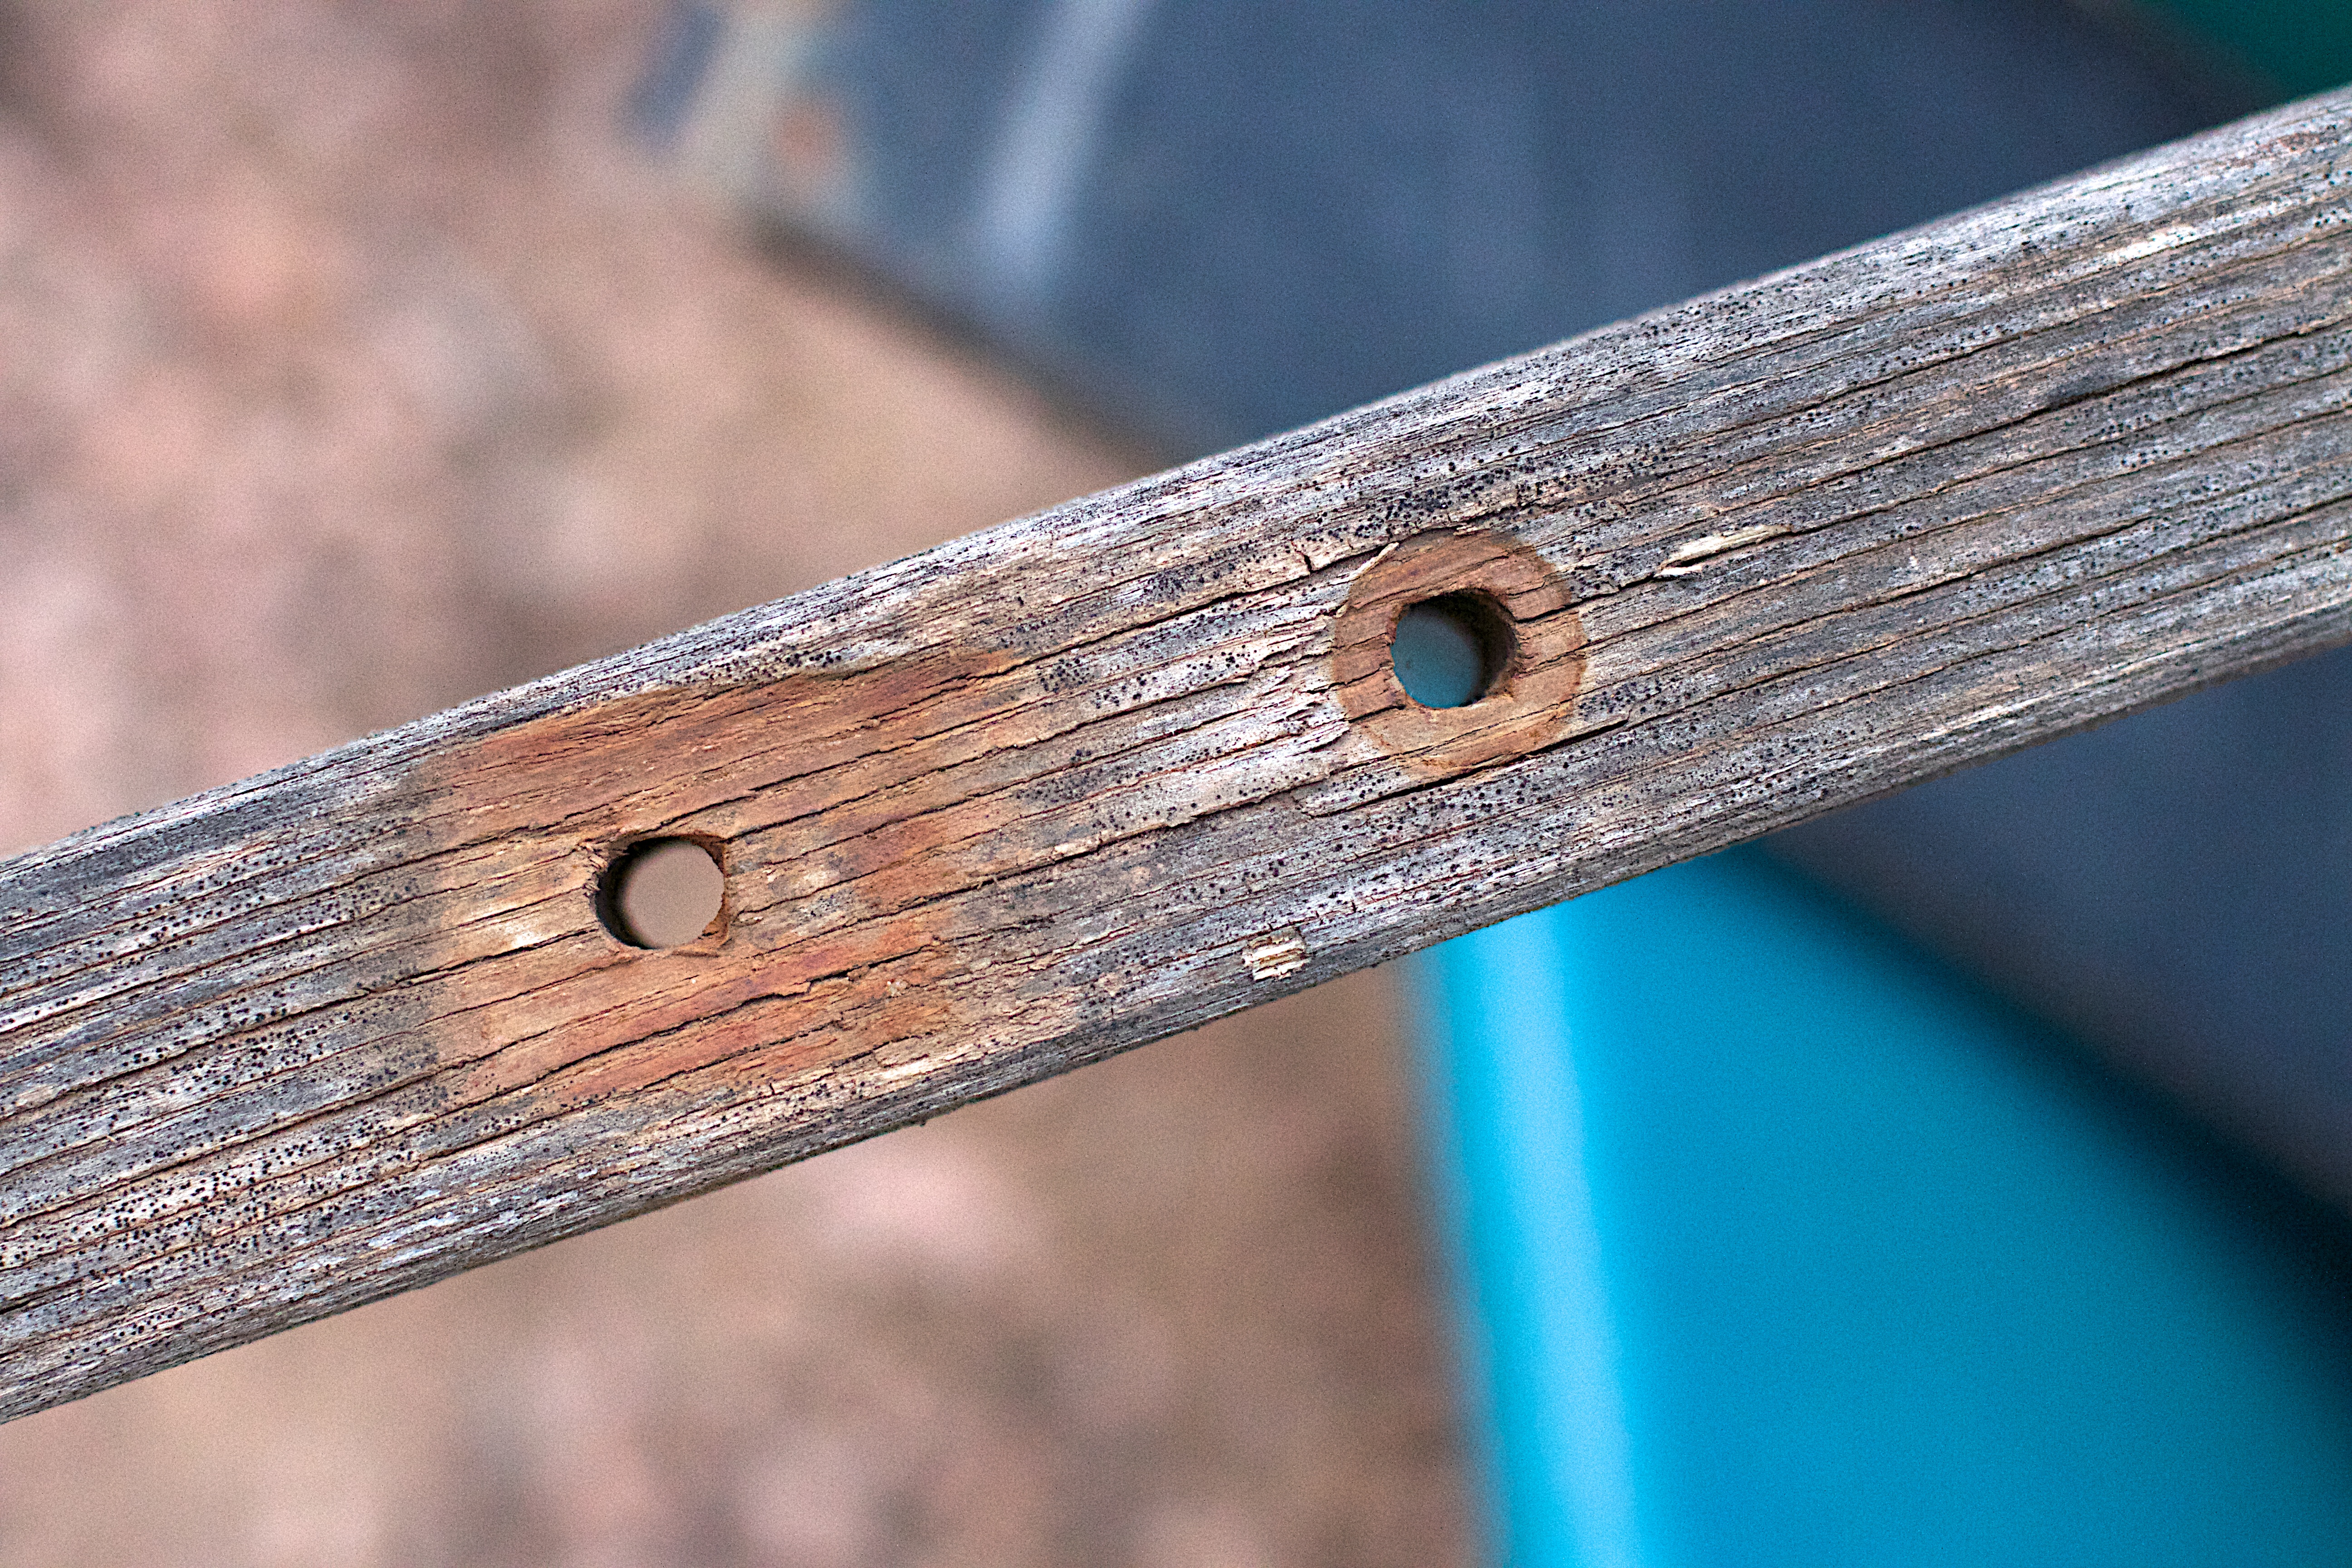
wing, wood, guitar, metal, material, close up